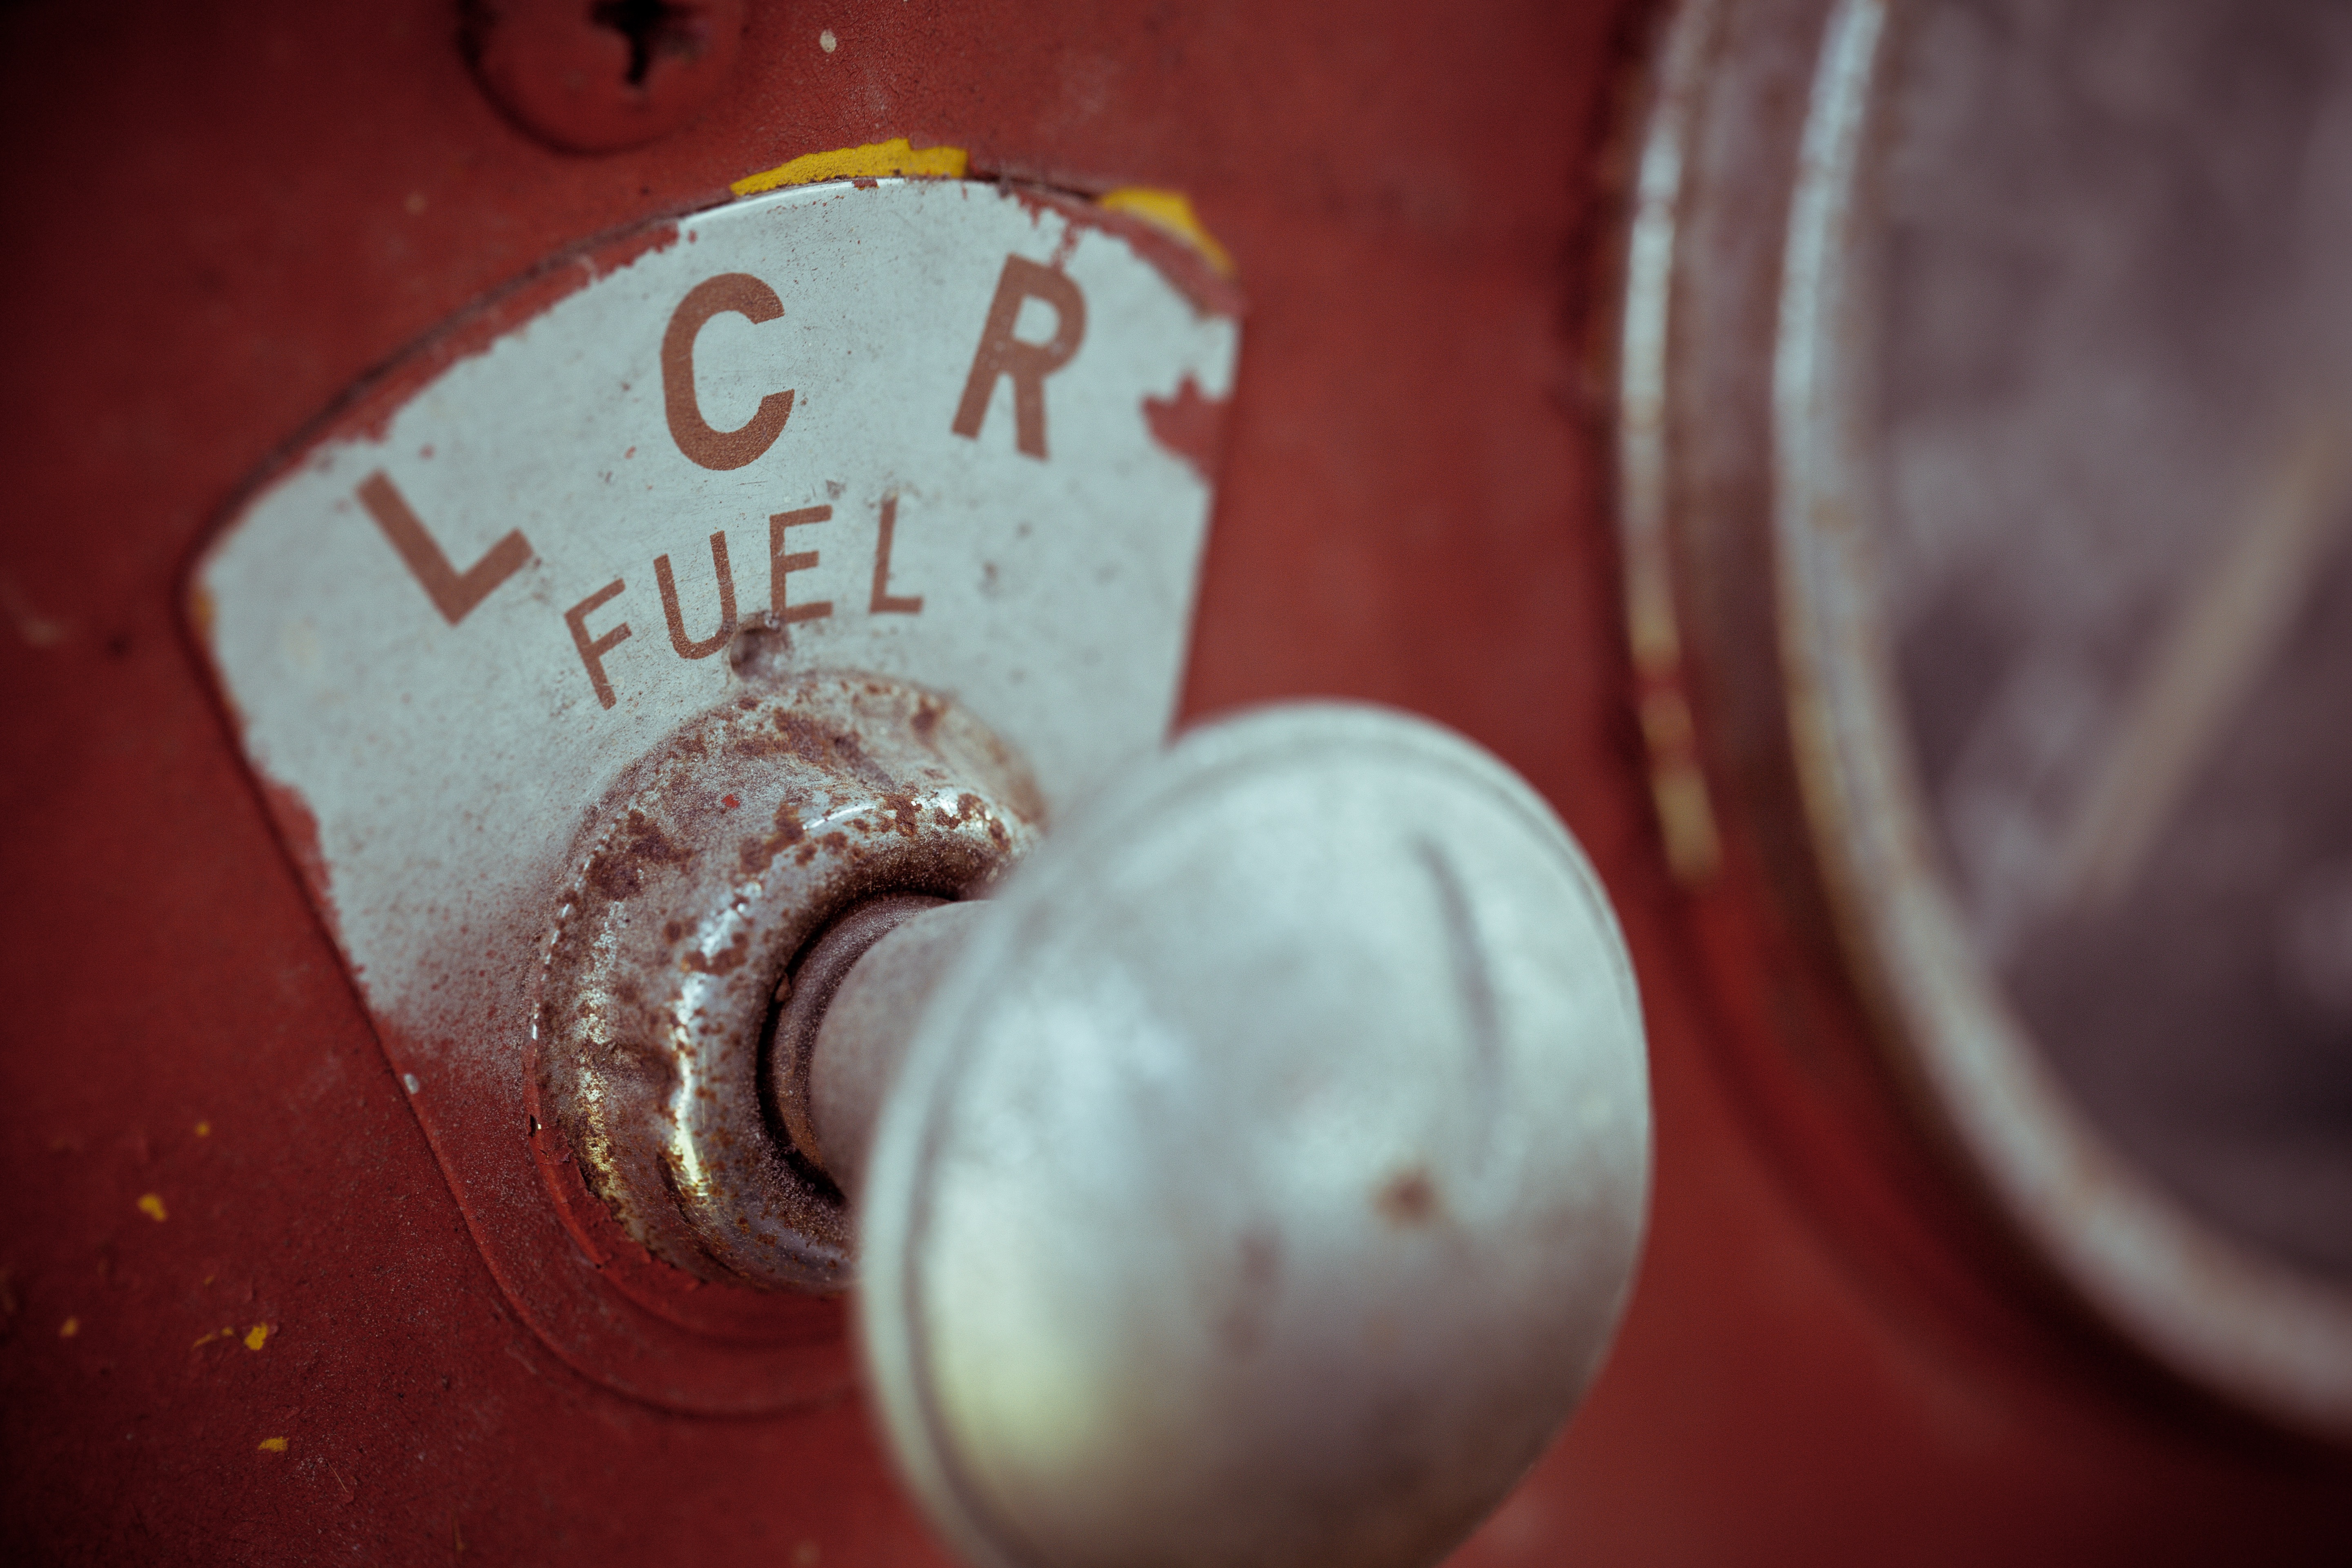
photography, glass, food, red, color, drink, material, handle, close up, jewellery, organ, shape, fuel, macro photography